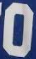
Number: 0